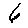
Label: 6